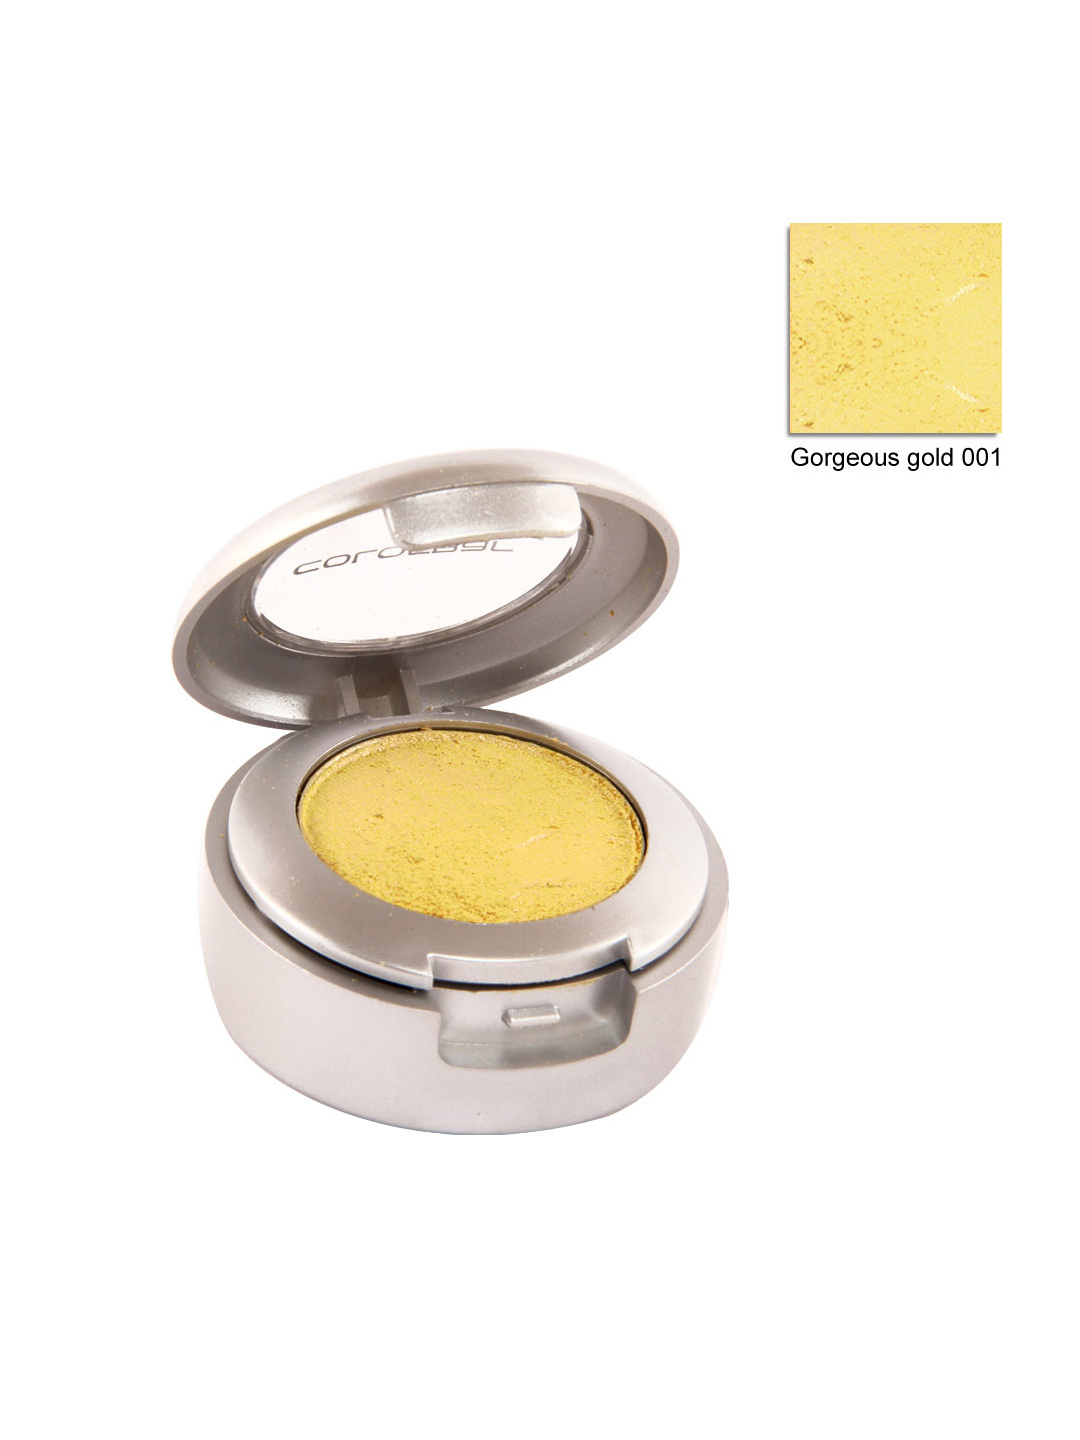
Colorbar Gorgeous Gold Eye Shadow 001
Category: Personal Care / Makeup / Eyeshadow
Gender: Women
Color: Gold
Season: Spring 2017
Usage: Casual